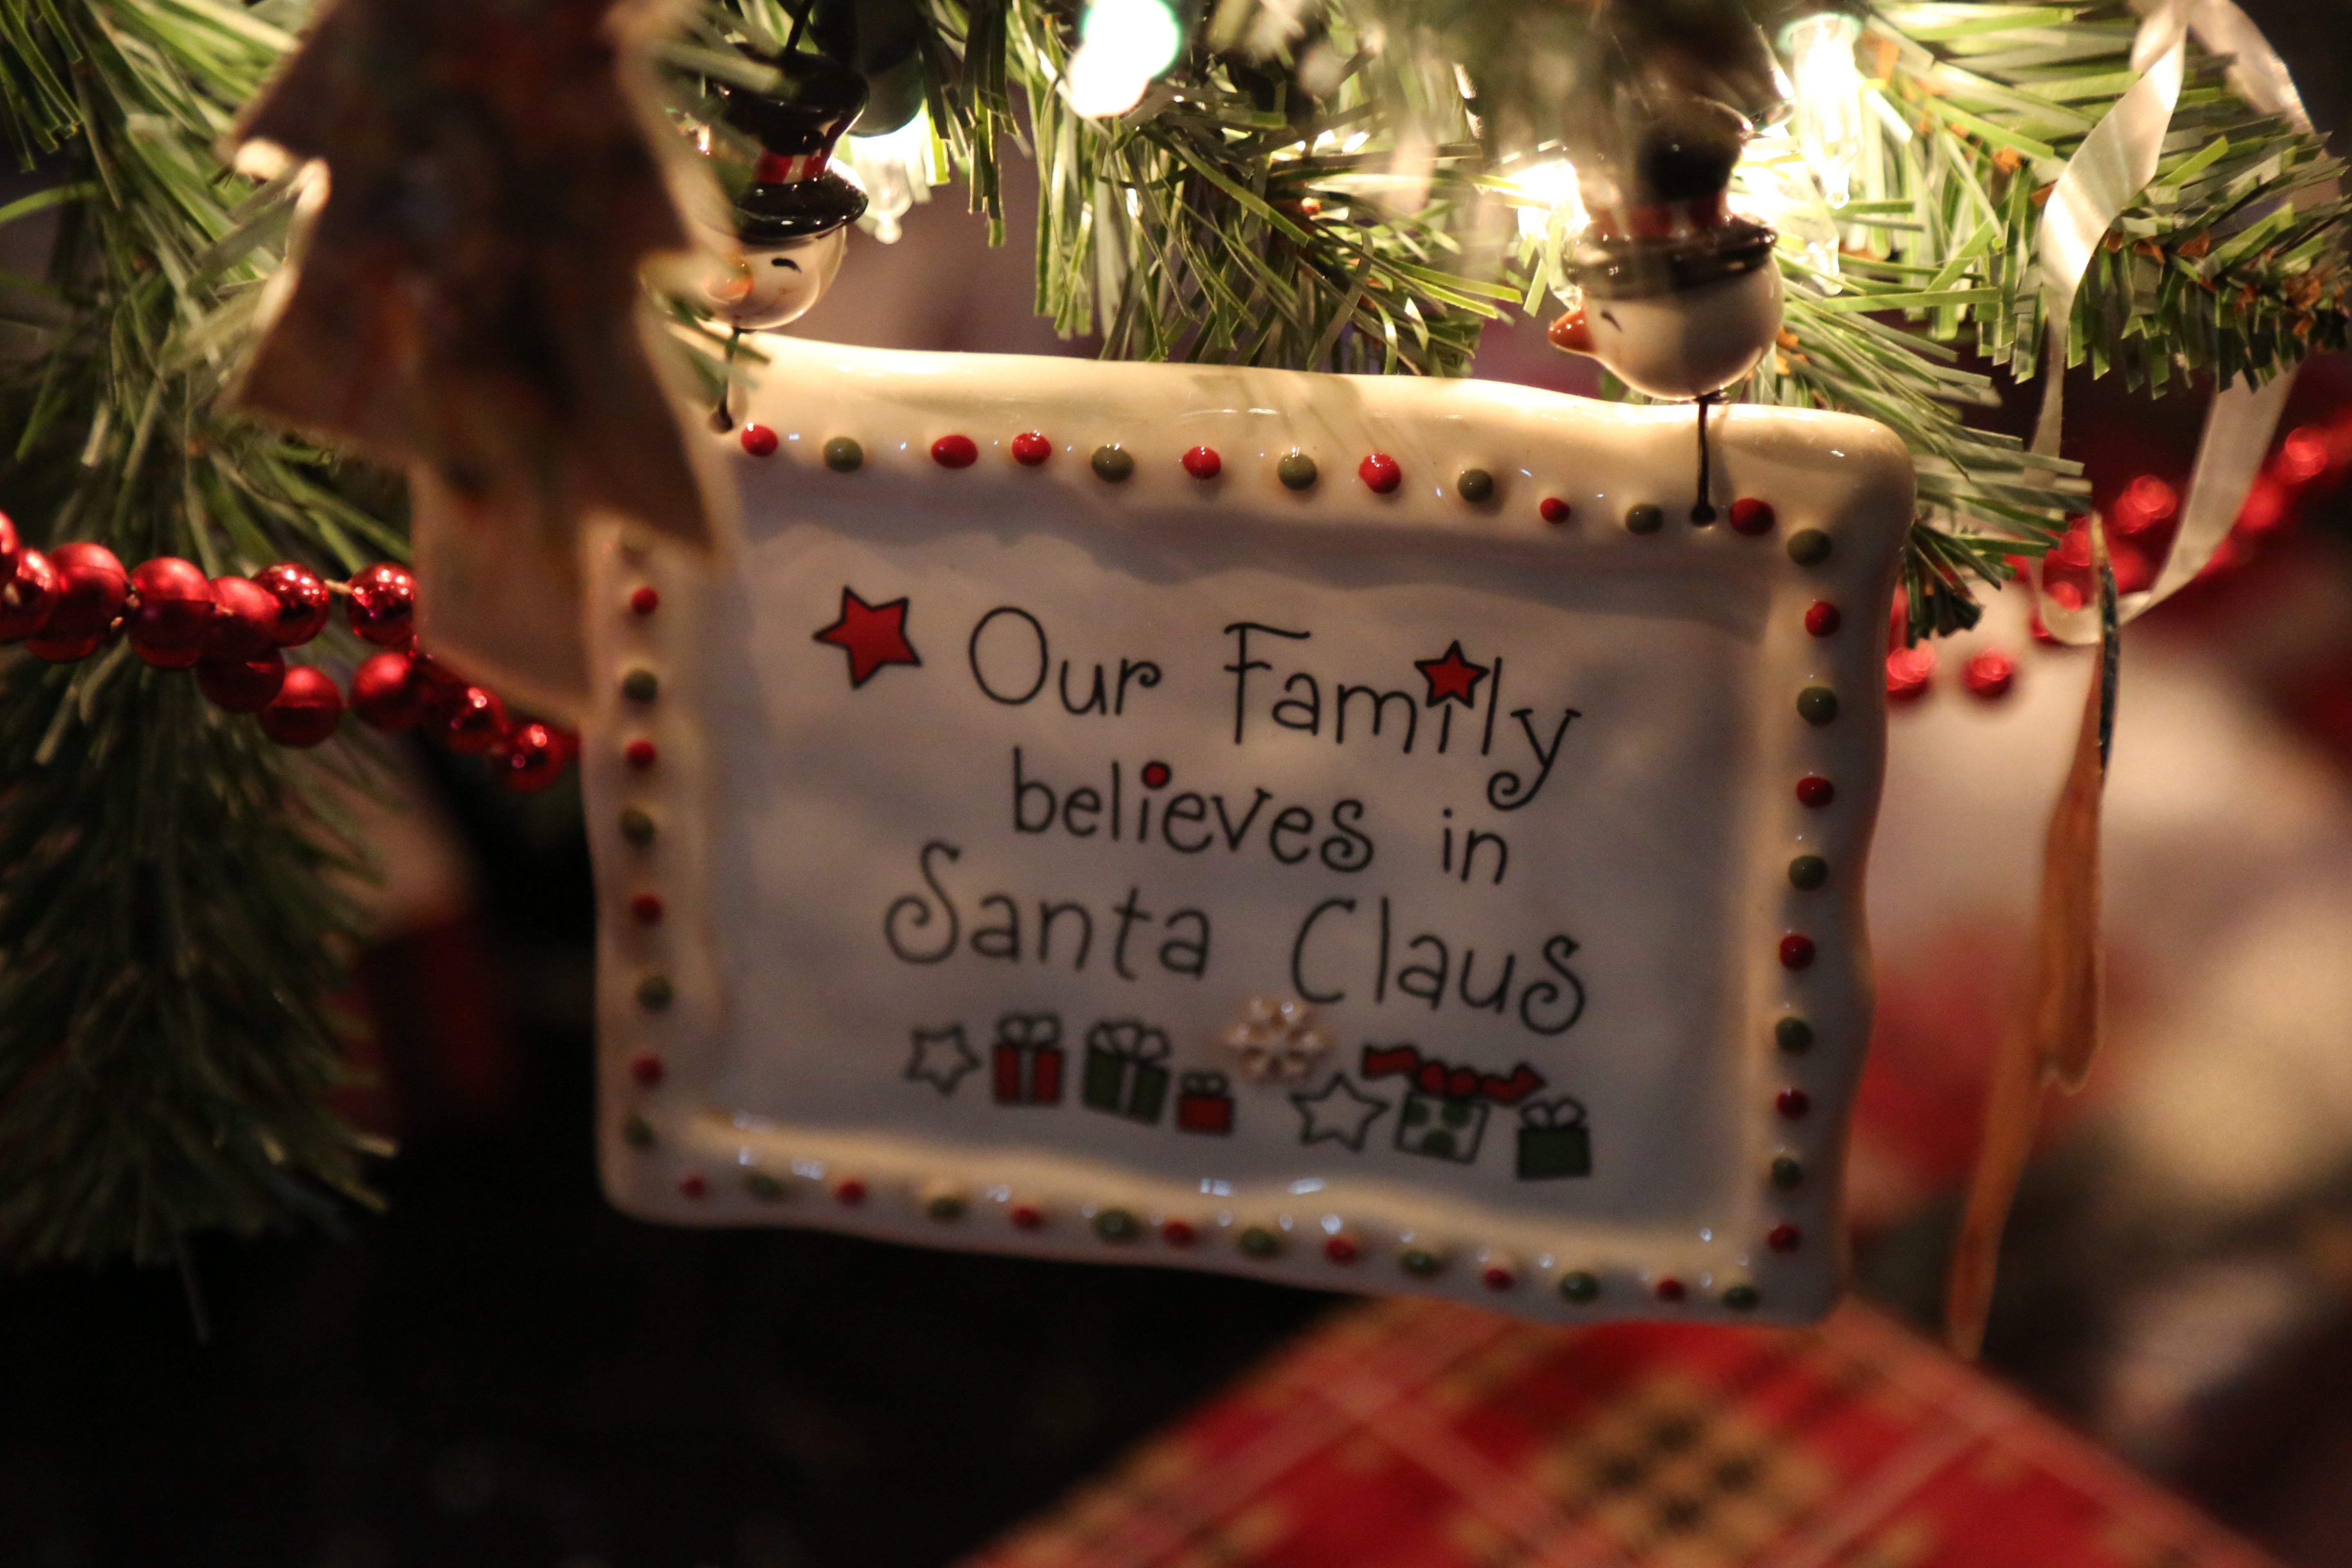
winter, holiday, christmas, christmas tree, christmas decoration, lights, event, ornaments